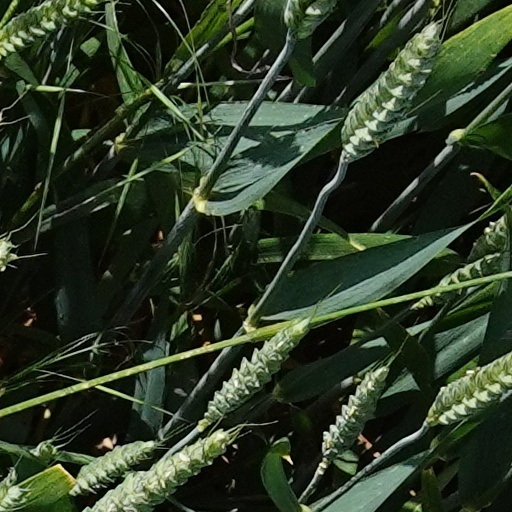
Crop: wheat